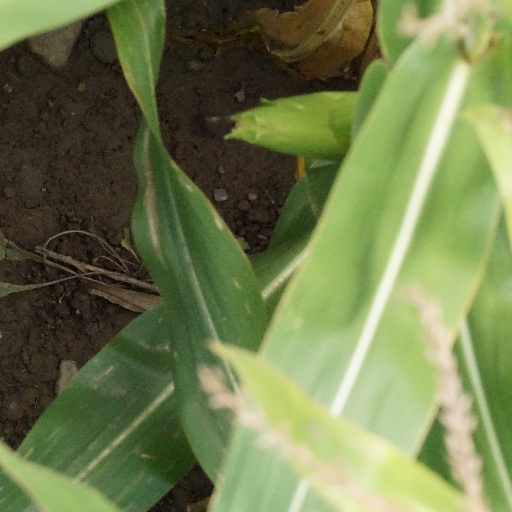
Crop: maize; corn